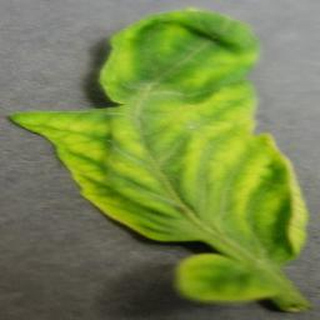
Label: tomato_yellow_leaf_curl_virus